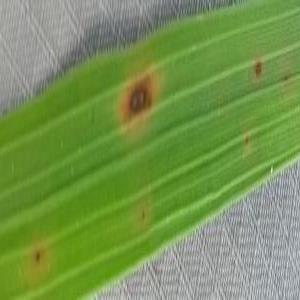
Disease: Brownspot